War of the Brabantian Succession

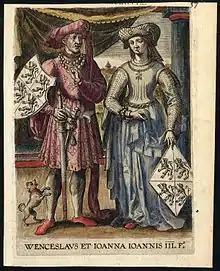
Wenceslaus and Joanna

At the end of his life, John III had a succession problem: his three sons John (1335), Henry (1349) and Godfrey (1352) had all predeceased him, thus leaving only his three daughters: